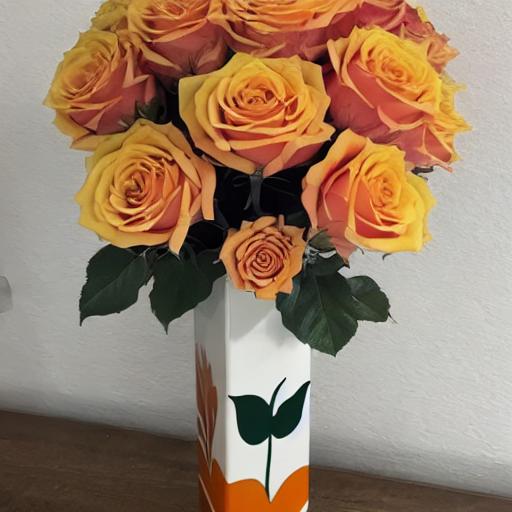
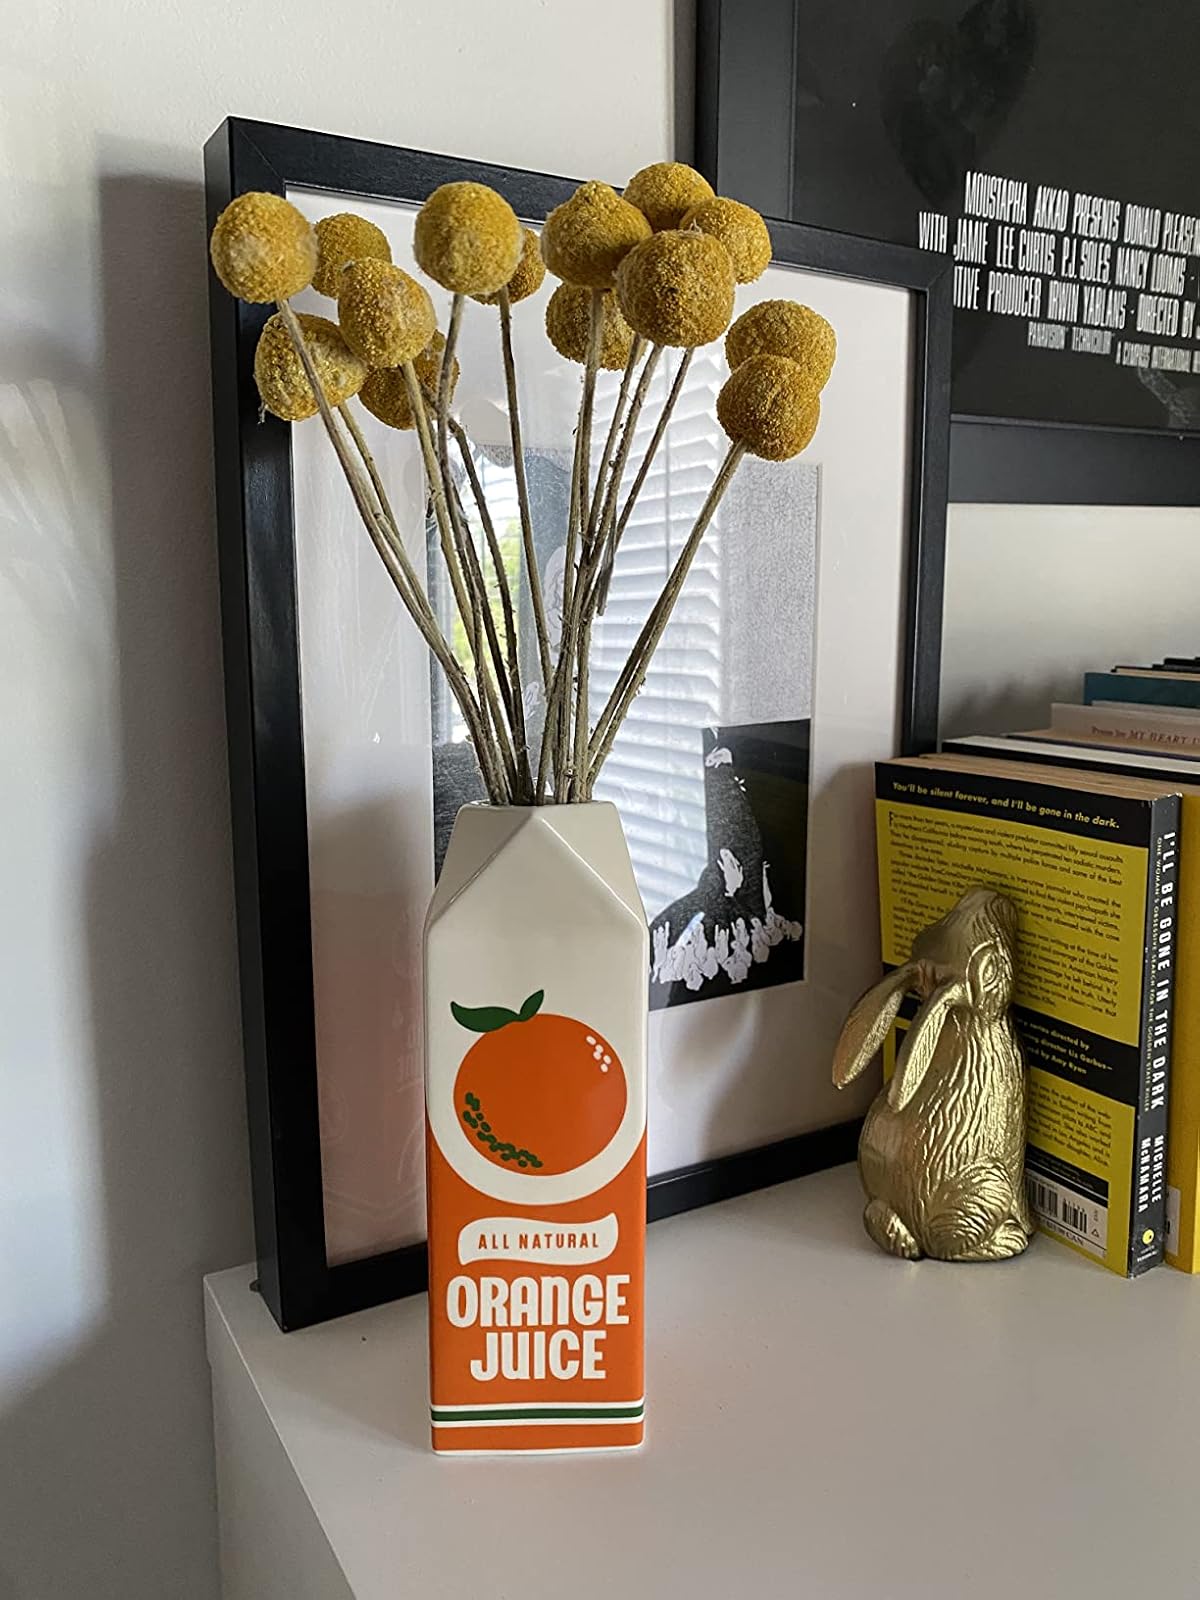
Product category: vase
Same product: no